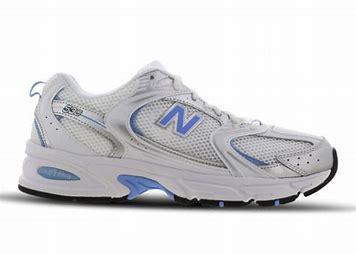
Brand: New
Model: Balance New Balance 530 Marathon